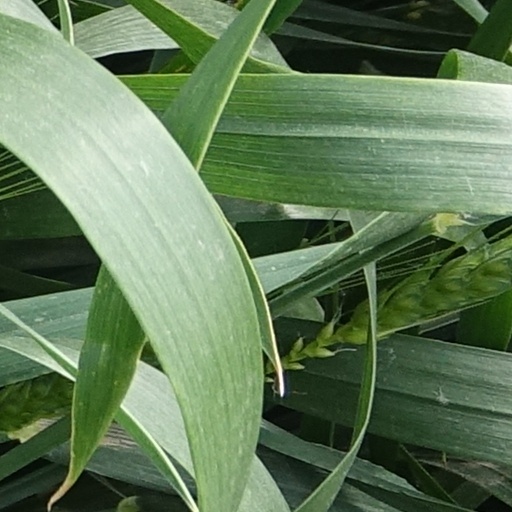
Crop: wheat